Saptagiri Sankar Ulaka

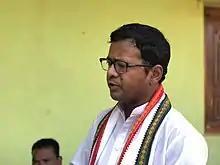
Saptagiri Sankar Ulaka during the general election campaign 2019.

Saptagiri Sankar Ulaka is an Indian politician hailing from Rayagada, Koraput. He was elected to the 17th Lok Sabha, lower house of the Parliament of India from Koraput, Odisha in the 2019 Indian general election as a member of the Indian National Congress. He retained his seat again by winning with a margin of 1,47,744 votes in the 2024 Indian general election. He is currently the only member from Odisha Congress in the Lok Sabha